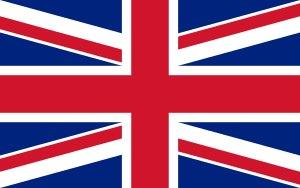
Les invasions britanniques du Rio de la Plata furent une série d'expéditions britanniques dirigées contre les colonies espagnoles de la région entre 1806 et 1807, qui se soldèrent par une défaite humiliante du Royaume-Uni.